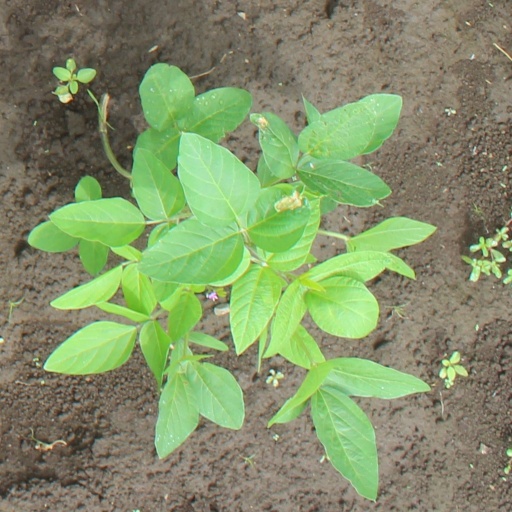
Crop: soybean